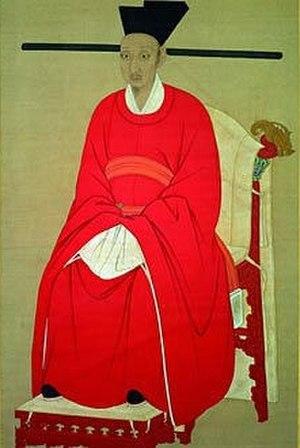
Cette page dresse une liste de personnalités nées au cours de l'année 1168 :